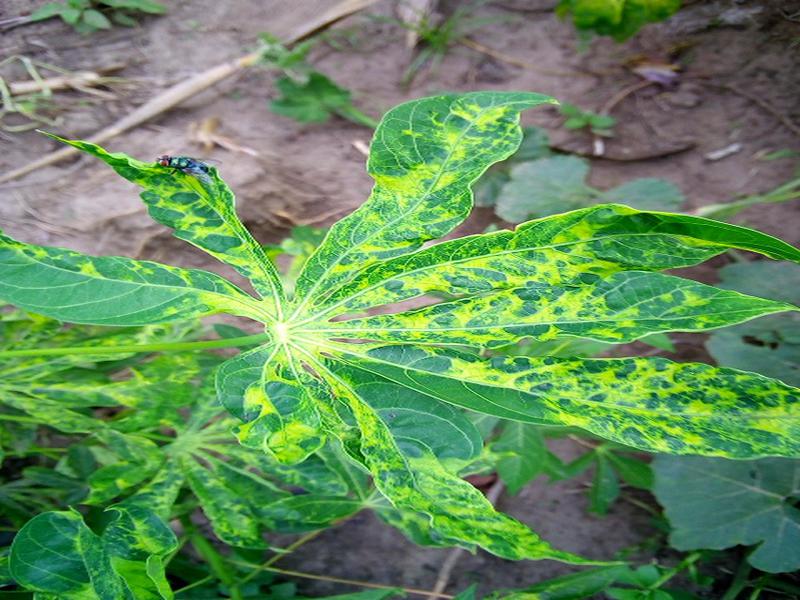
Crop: cassava
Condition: mosaic_disease